Diosdado Macapagal

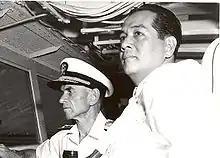
President Diosdado Macapagal on the bridge of the USS Oklahoma City in 1962

On the urging of local political leaders of Pampanga province, President Quirino recalled Macapagal from his position in Washington to run for a seat in the House of Representatives representing the 1st district of Pampanga. The district's incumbent, Representative Amado Yuzon, was a friend of Macapagal, but was opposed by the administration due to his support by communist groups. After a campaign that Macapagal described as cordial and free of personal attacks, he won a landslide victory in the 1949 election. He was re-elected in the 1953 election, and served as a representative in the 2nd and 3rd Congress.